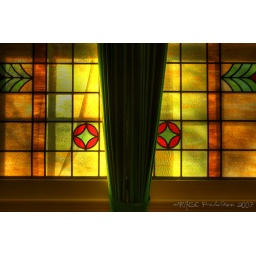
Stained glass window on the second floor landing in the Melange Bed and Breakfast